Sputnik Caledonia

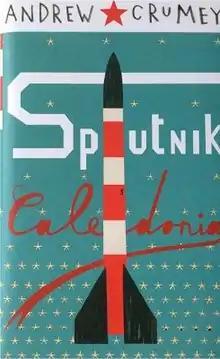
First edition

Sputnik Caledonia (2008) is a novel by British writer Andrew Crumey which won the Northern Rock Foundation Writer's Award, the UK's largest literary prize at the time.